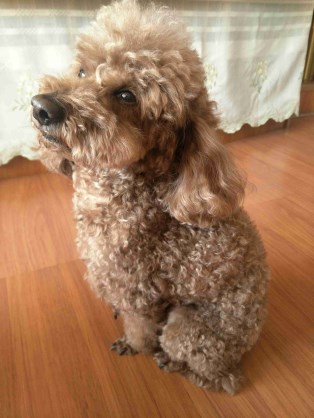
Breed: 7449-n000128-teddy